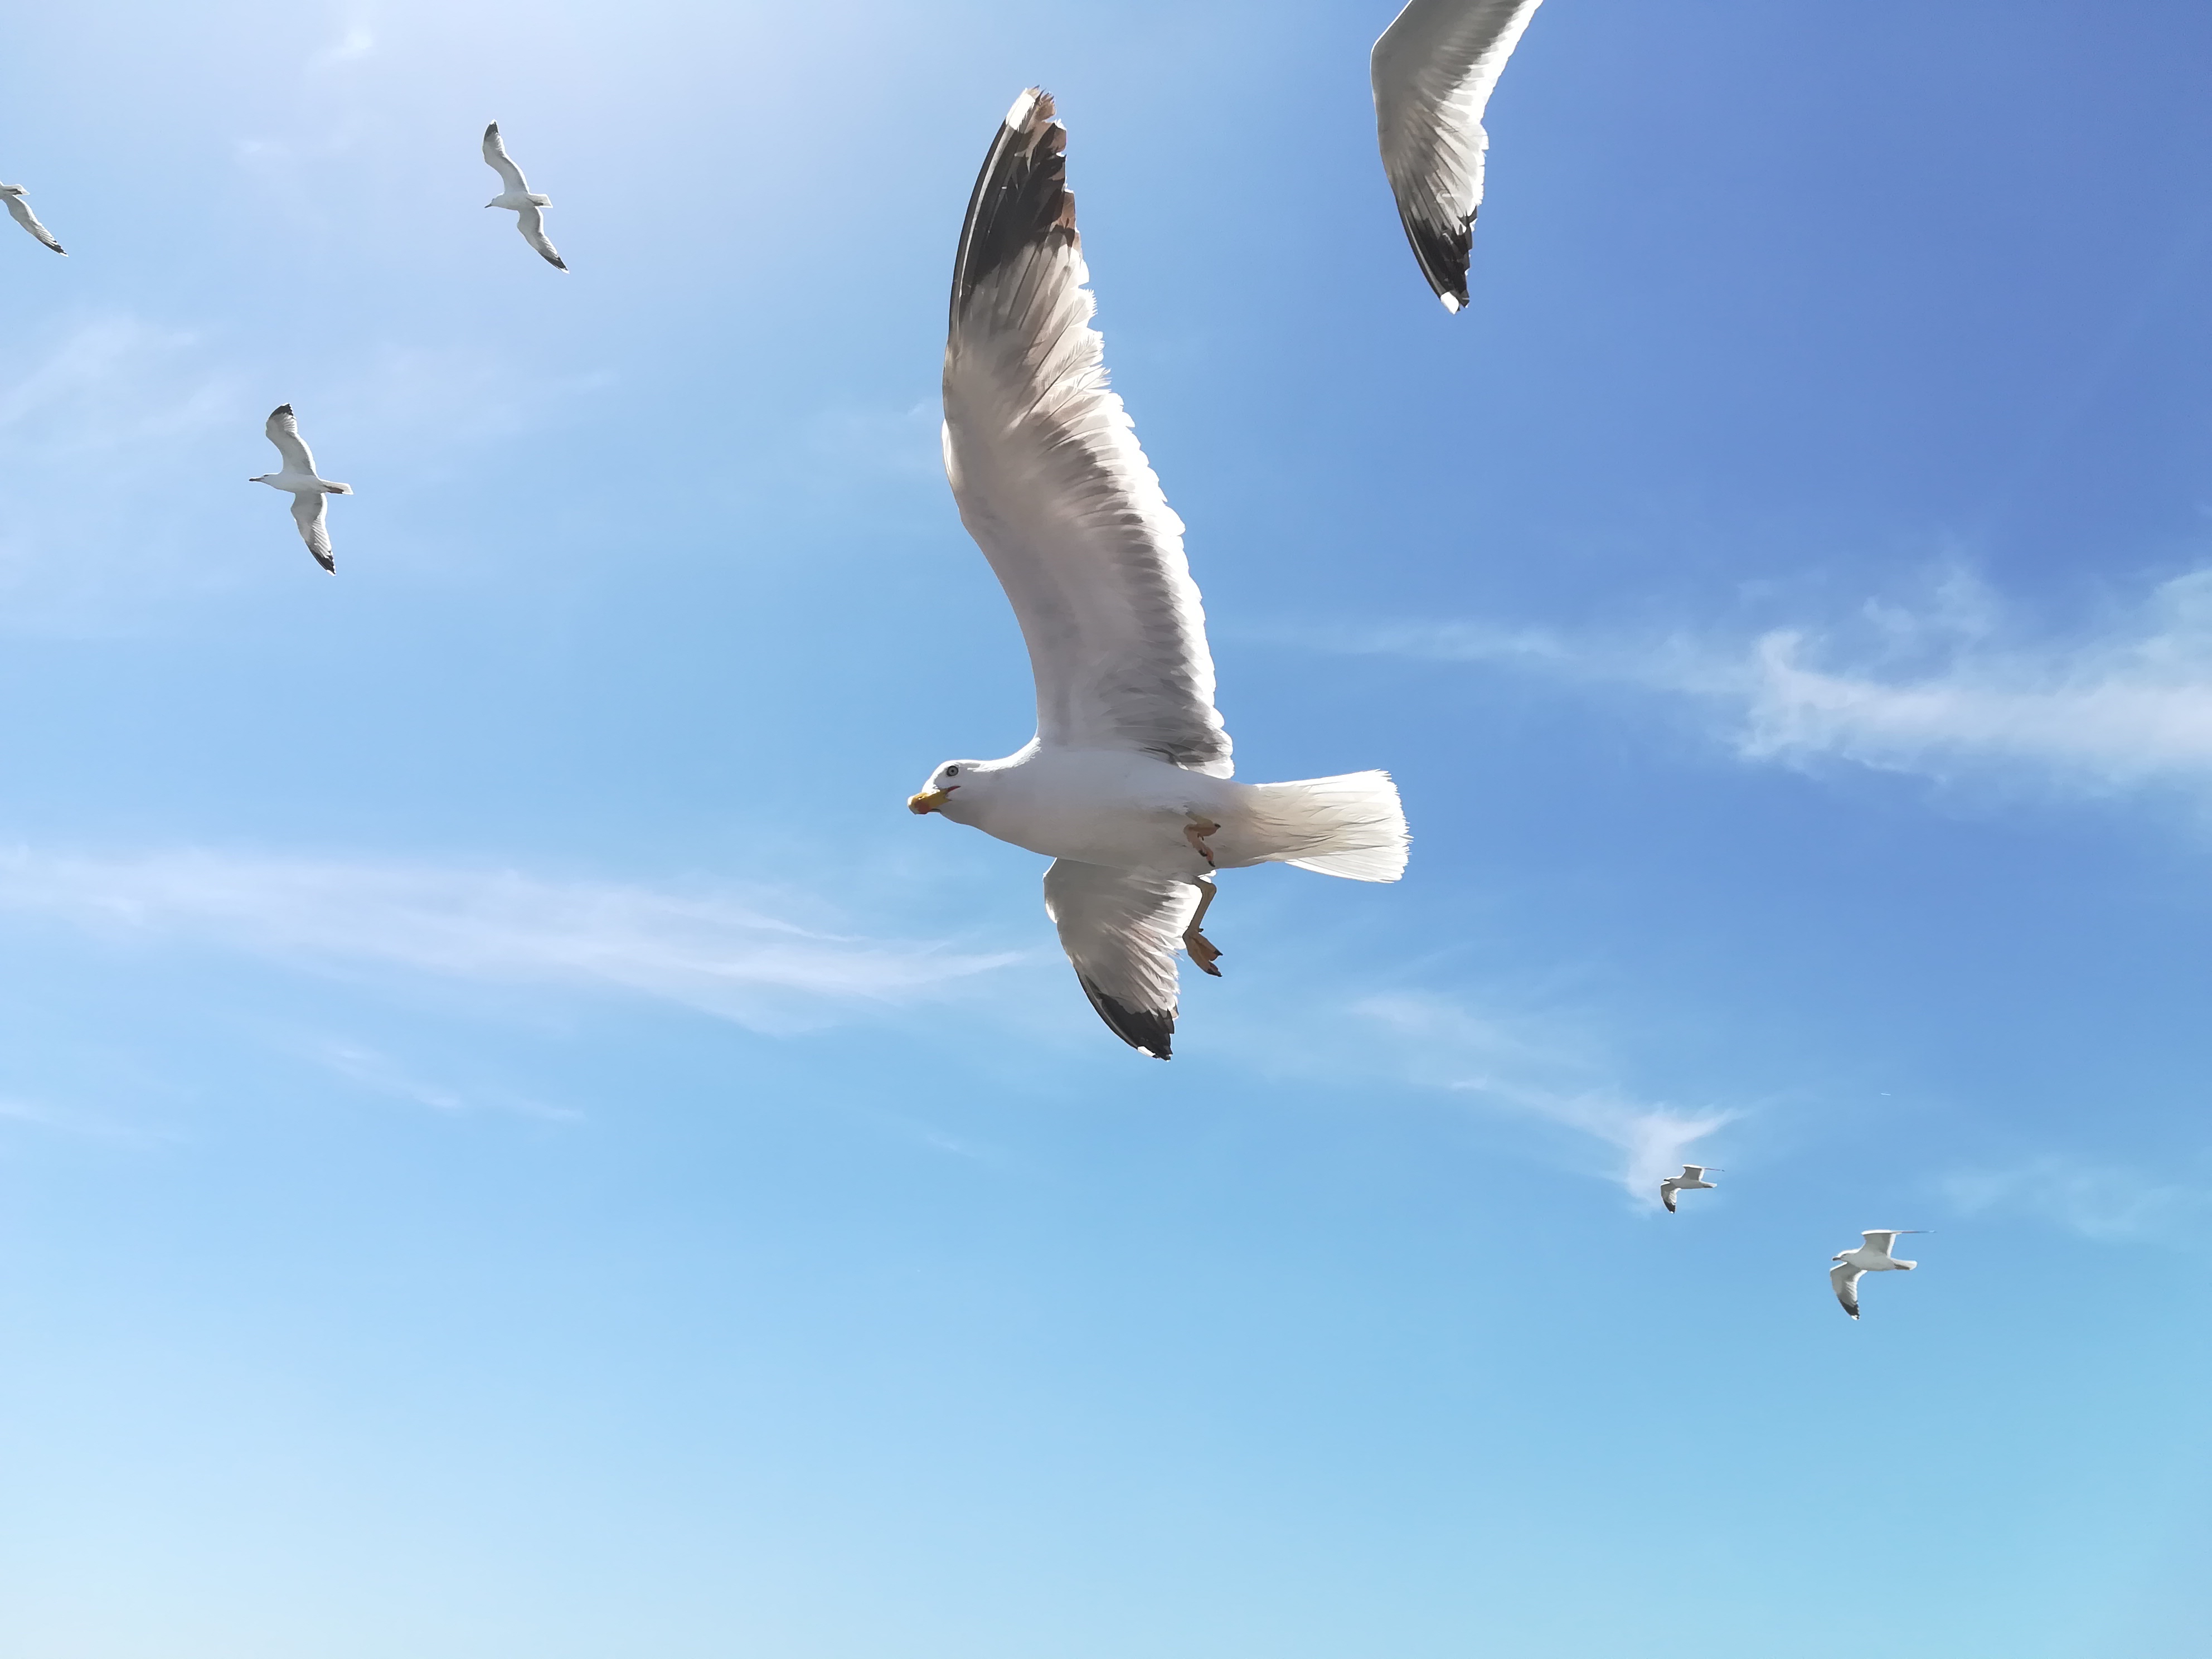
sky, seagulls, travels, freedom, sea, backgrounds, background, bird, gull, seabird, european herring gull, daytime, wing, charadriiformes, great black backed gull, beak, flight, cloud, bird migration, water bird, albatross